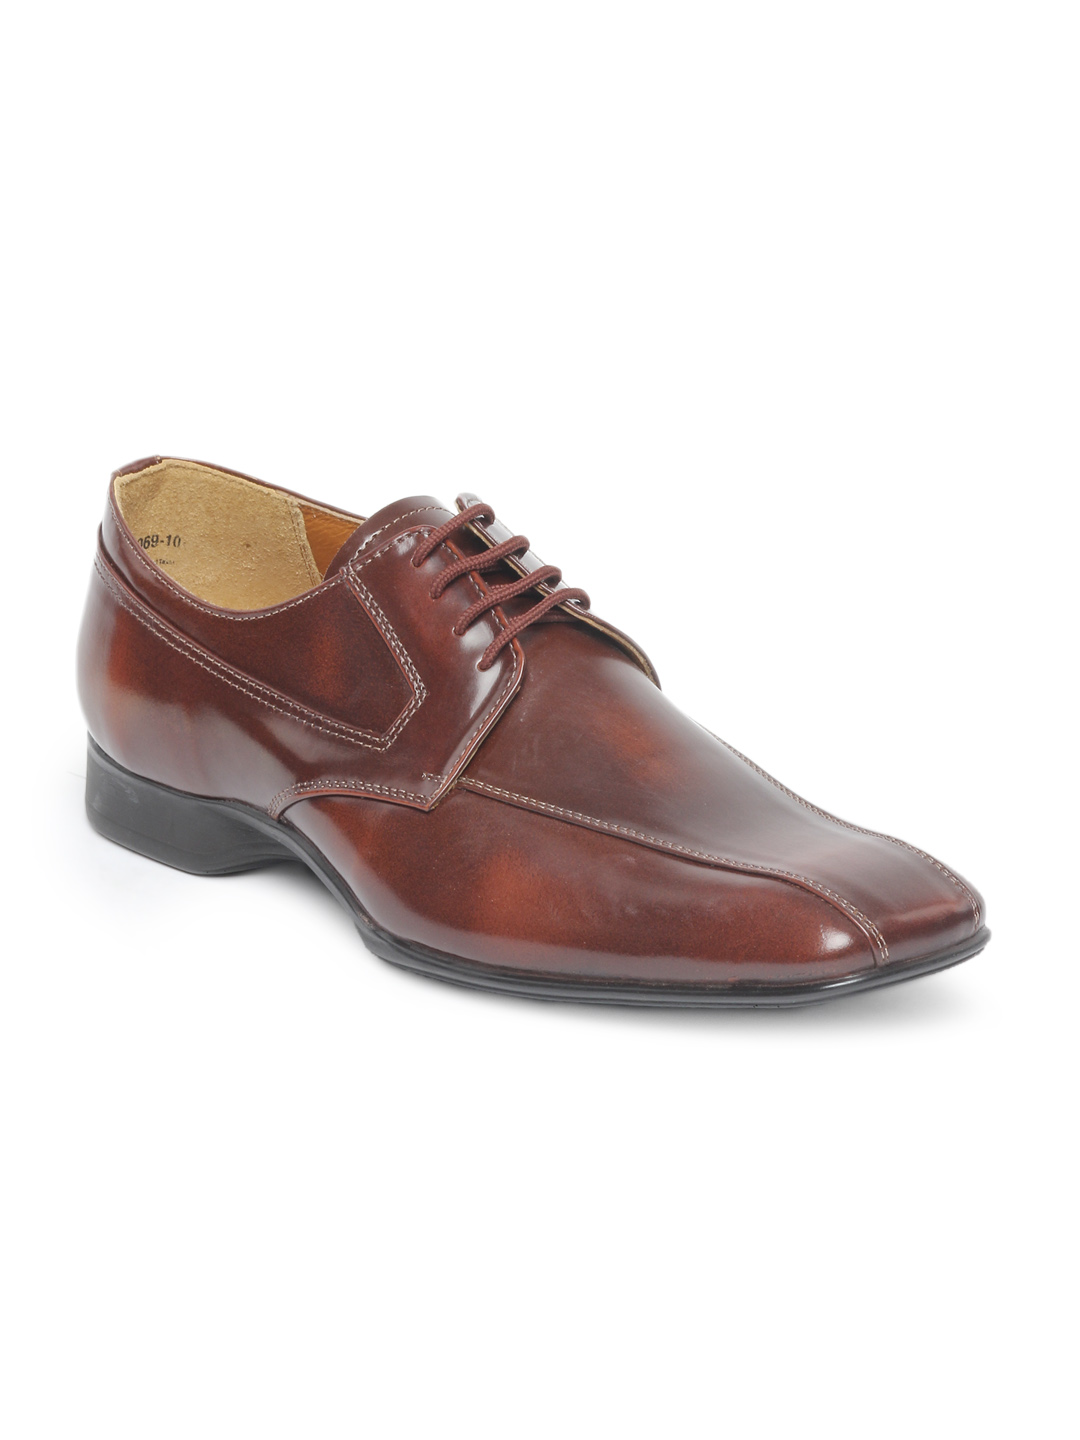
Fortune Men Brown Formal Shoes
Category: Footwear / Shoes / Formal Shoes
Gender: Men
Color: Brown
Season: Fall 2012
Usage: Formal